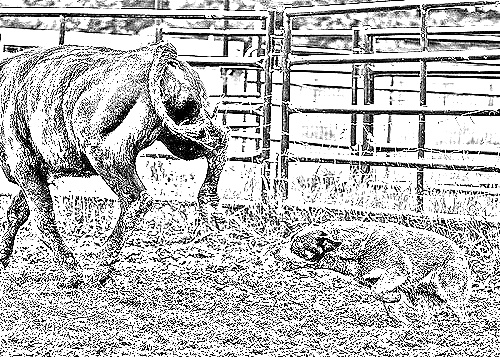
Portrait style: Sketch Portrait